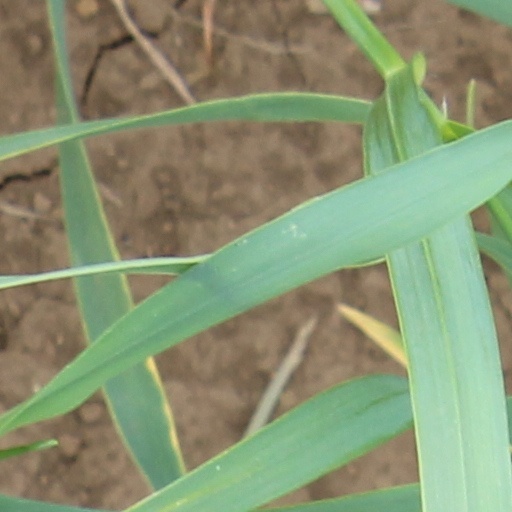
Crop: wheat